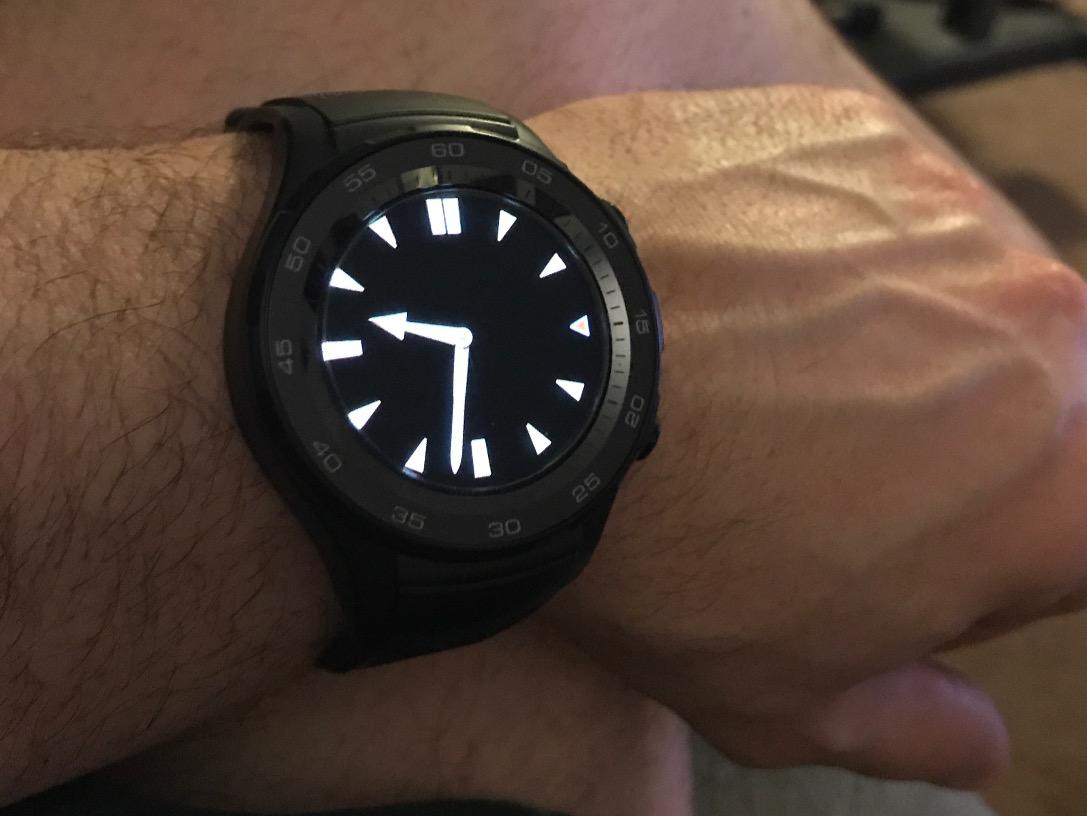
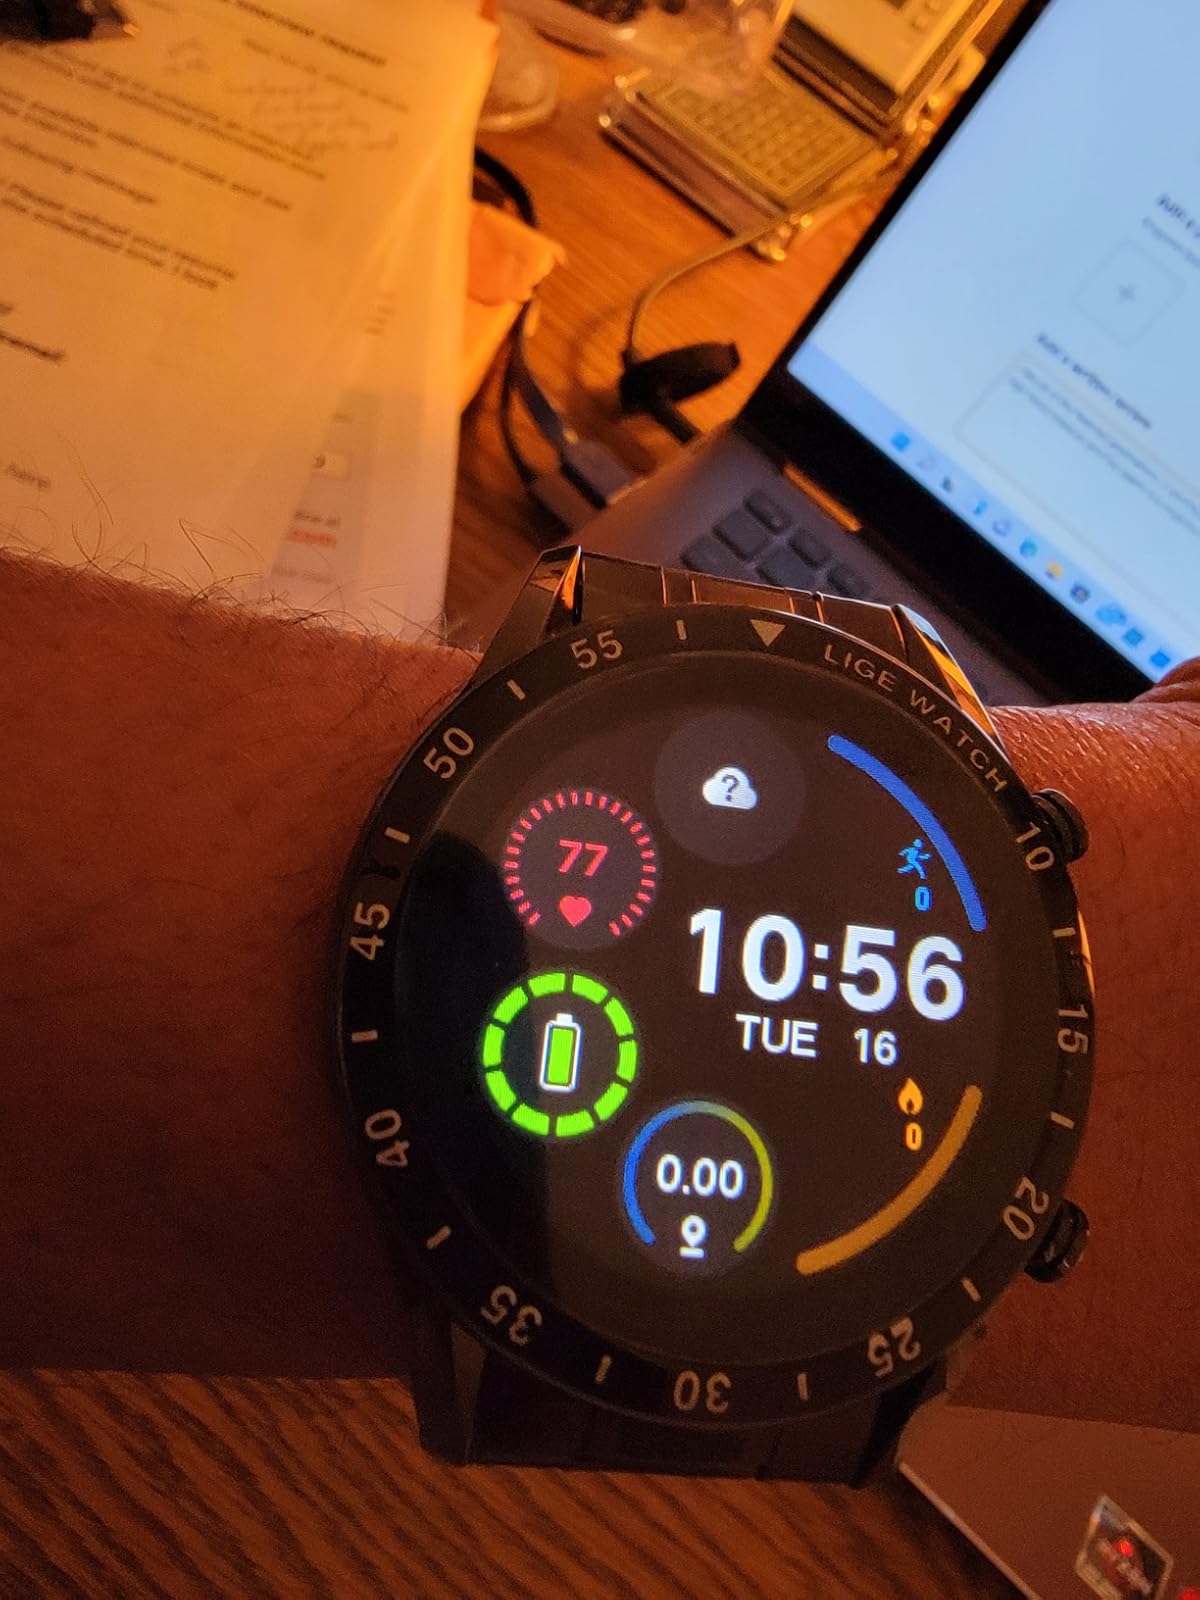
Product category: smartwatch
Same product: no